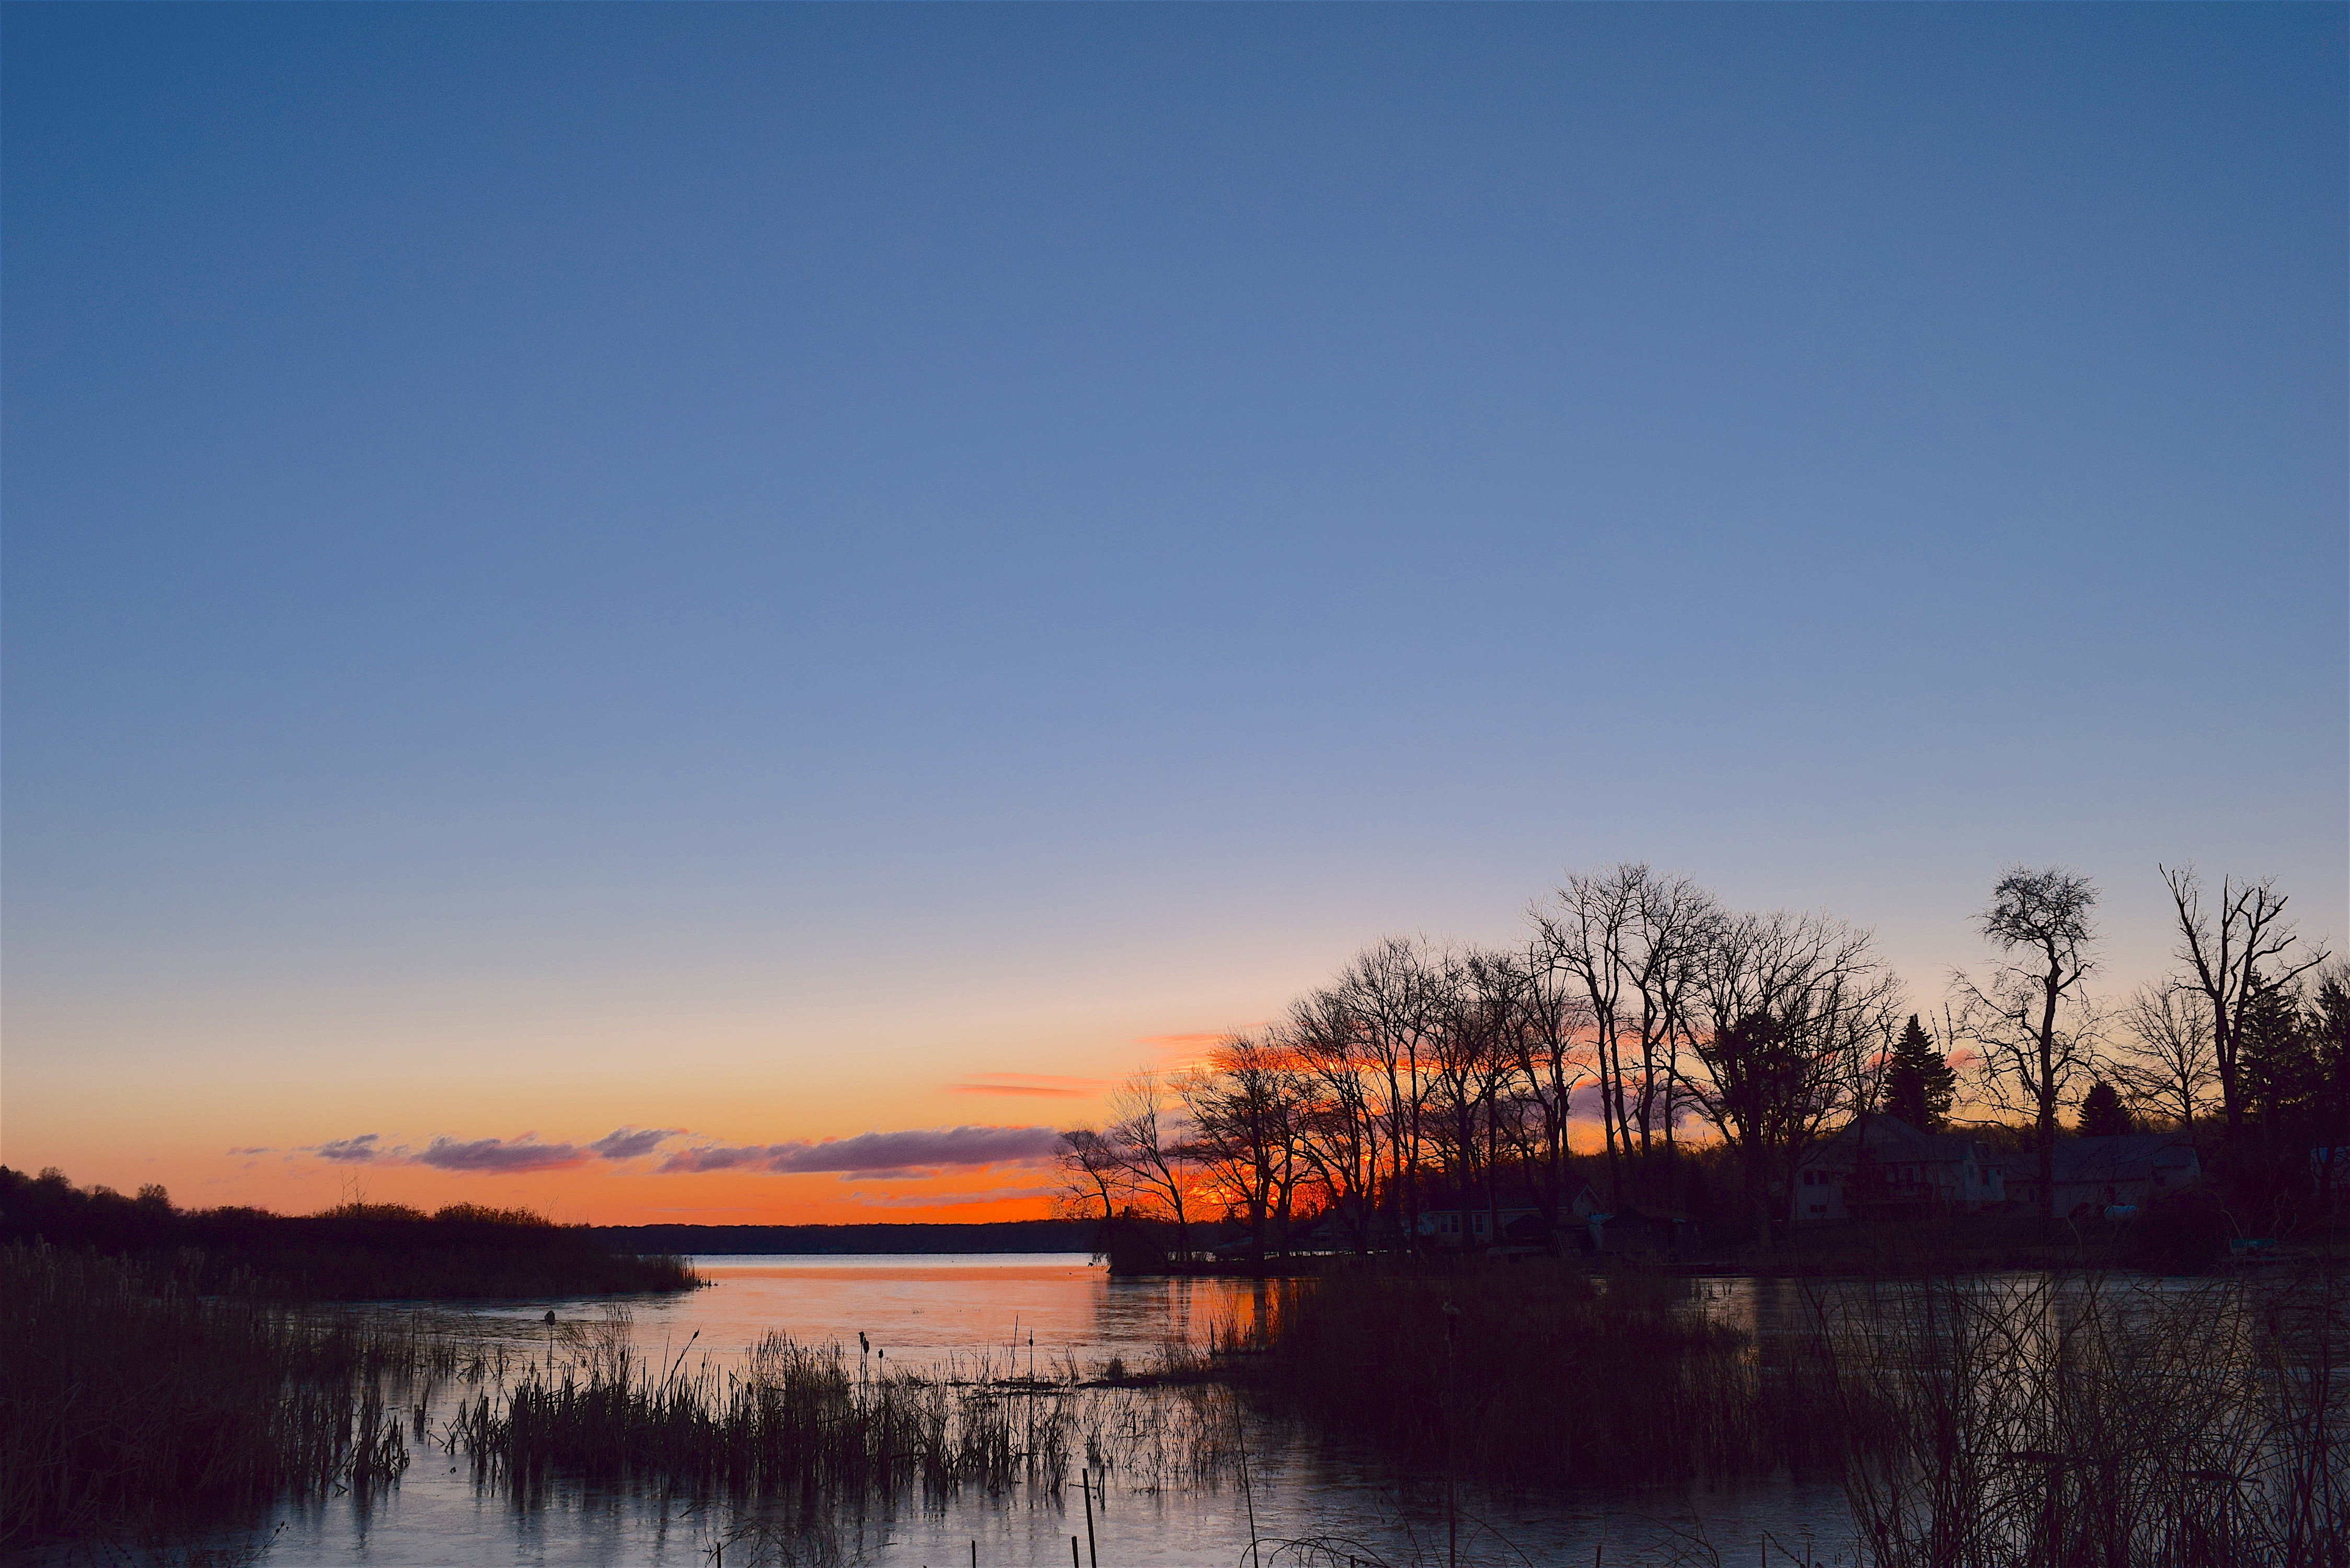
landscape, tree, water, nature, forest, outdoor, horizon, silhouette, winter, cloud, sky, sun, sunrise, sunset, sunlight, morning, lake, dawn, river, dusk, evening, reflection, tranquil, scenic, peaceful, natural, scenery, calm, serene, blue, season, trees, atmospheric phenomenon